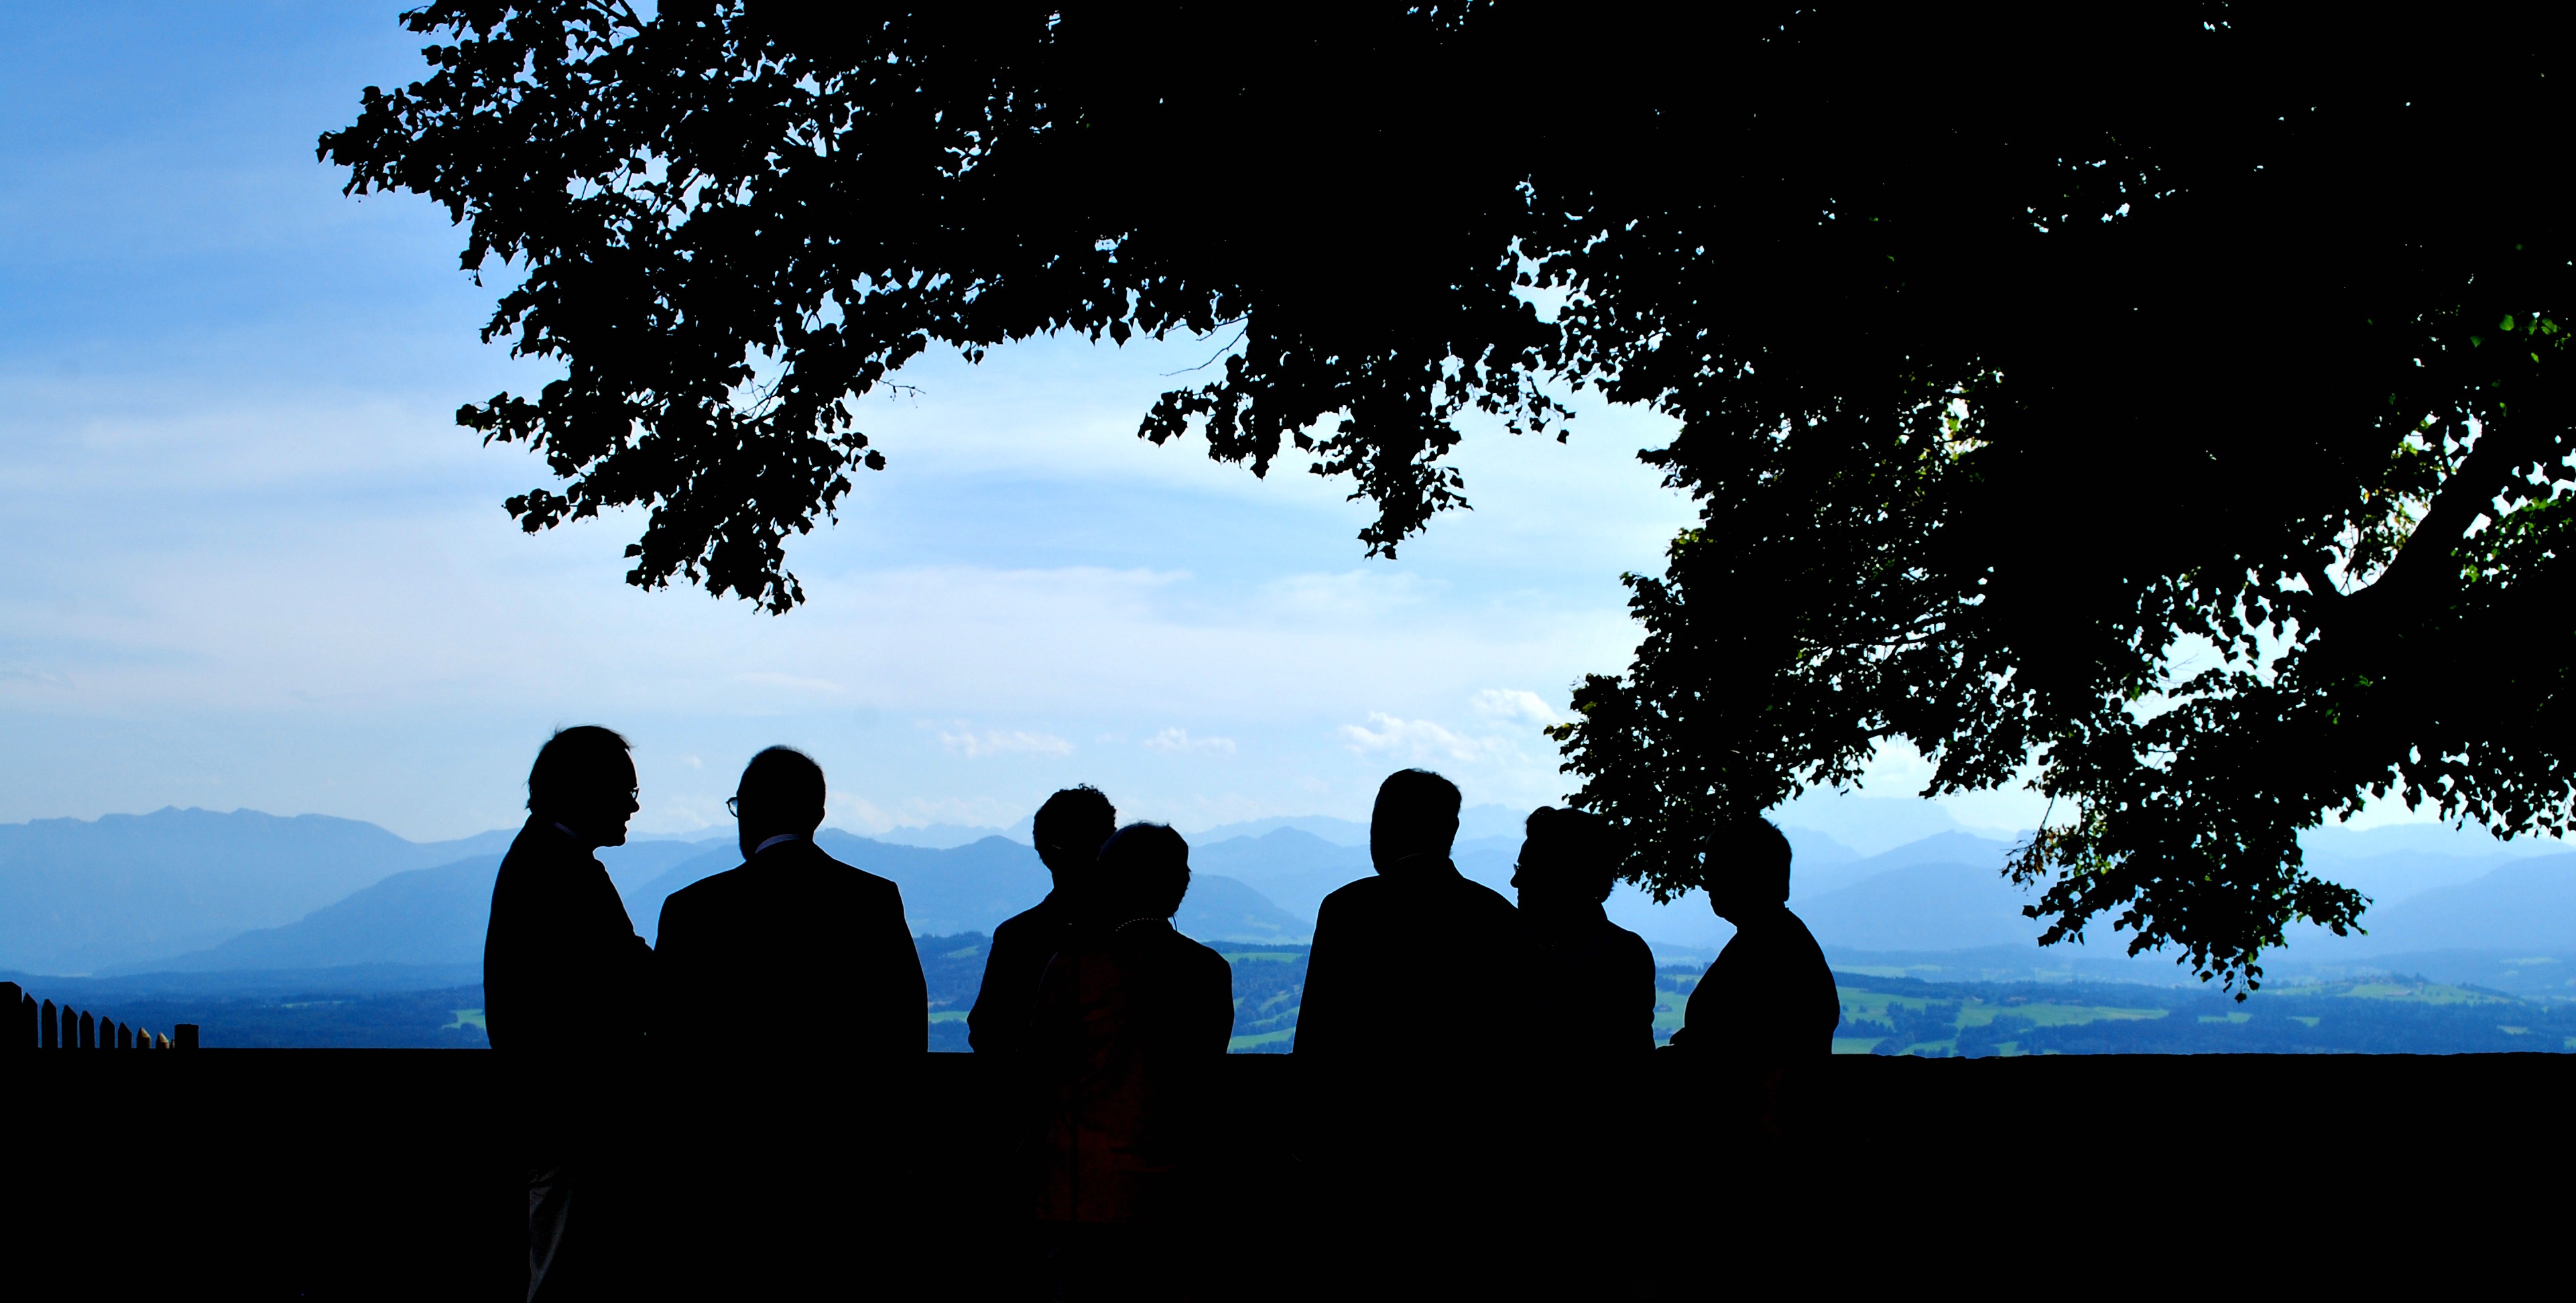
tree, horizon, silhouette, sky, sunset, sunlight, morning, dusk, evening, men, tourists, personal, king angle, edinburgh high